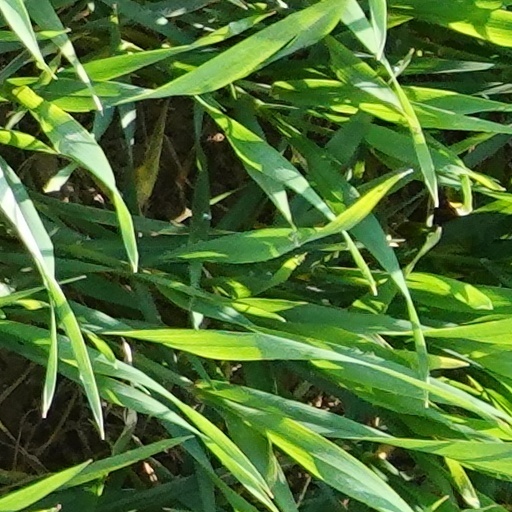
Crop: wheat